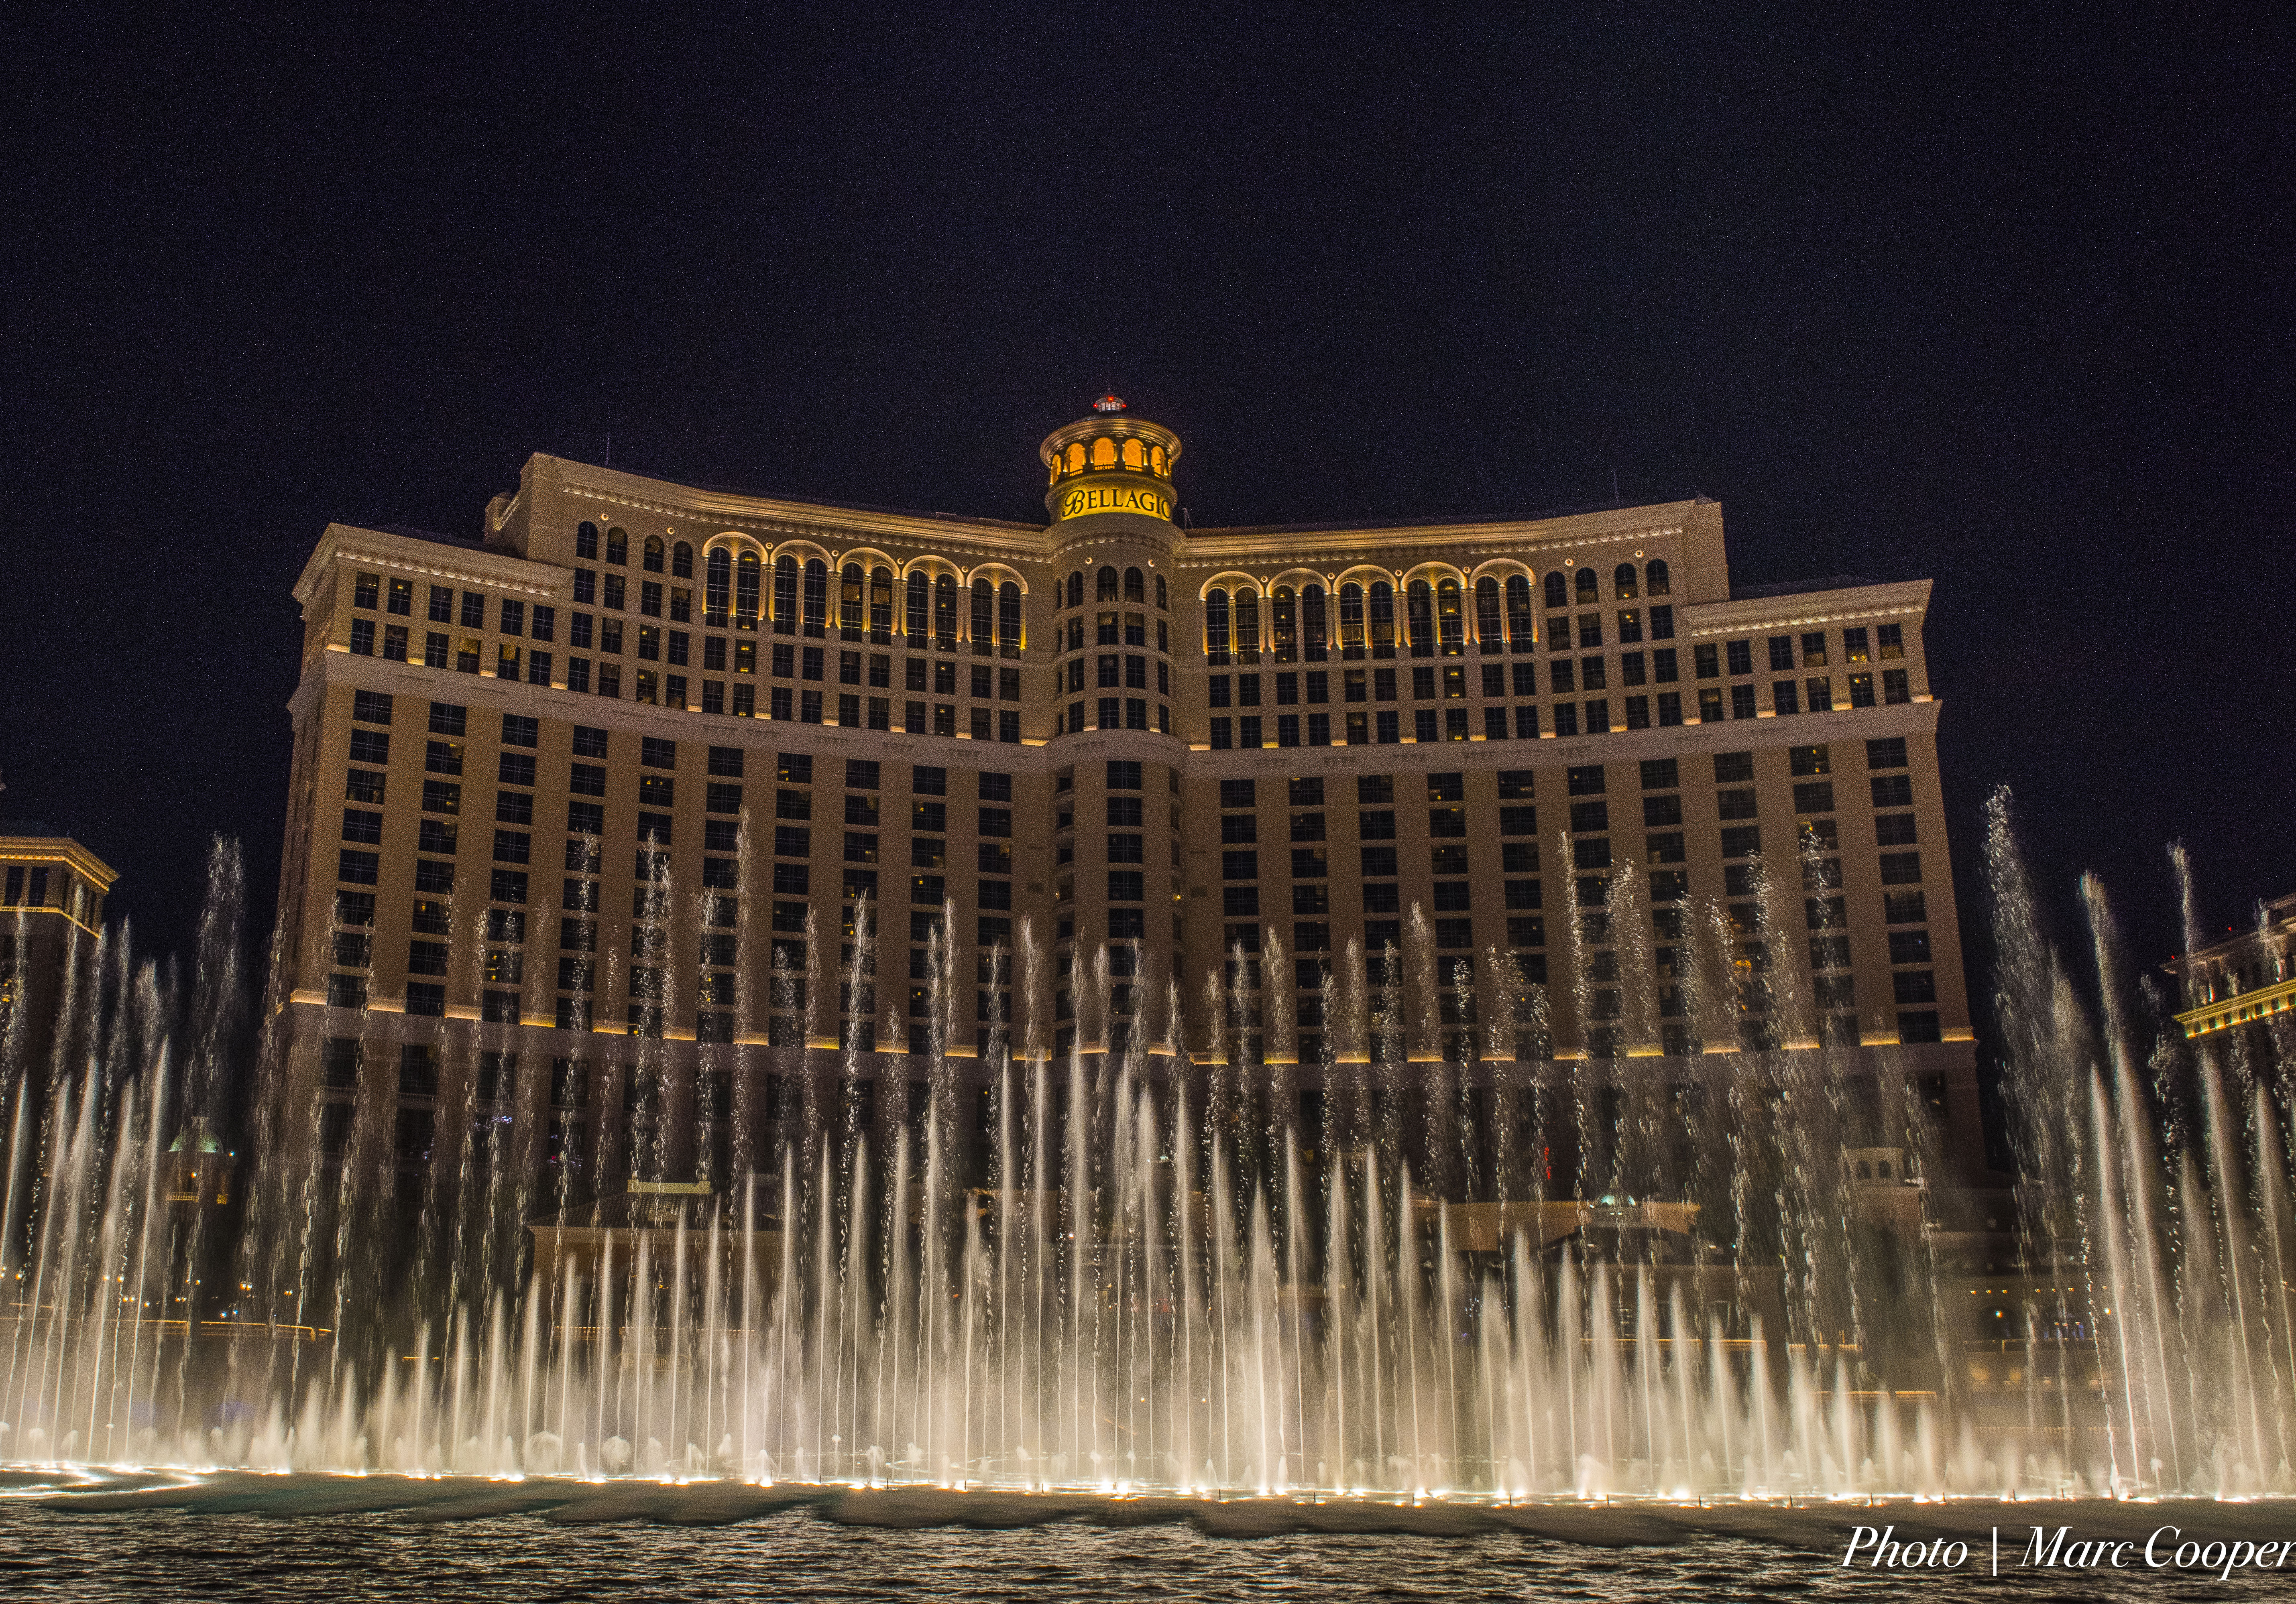
night, city, cityscape, reflection, landmark, cool image, fountain, i, water feature, metropolis